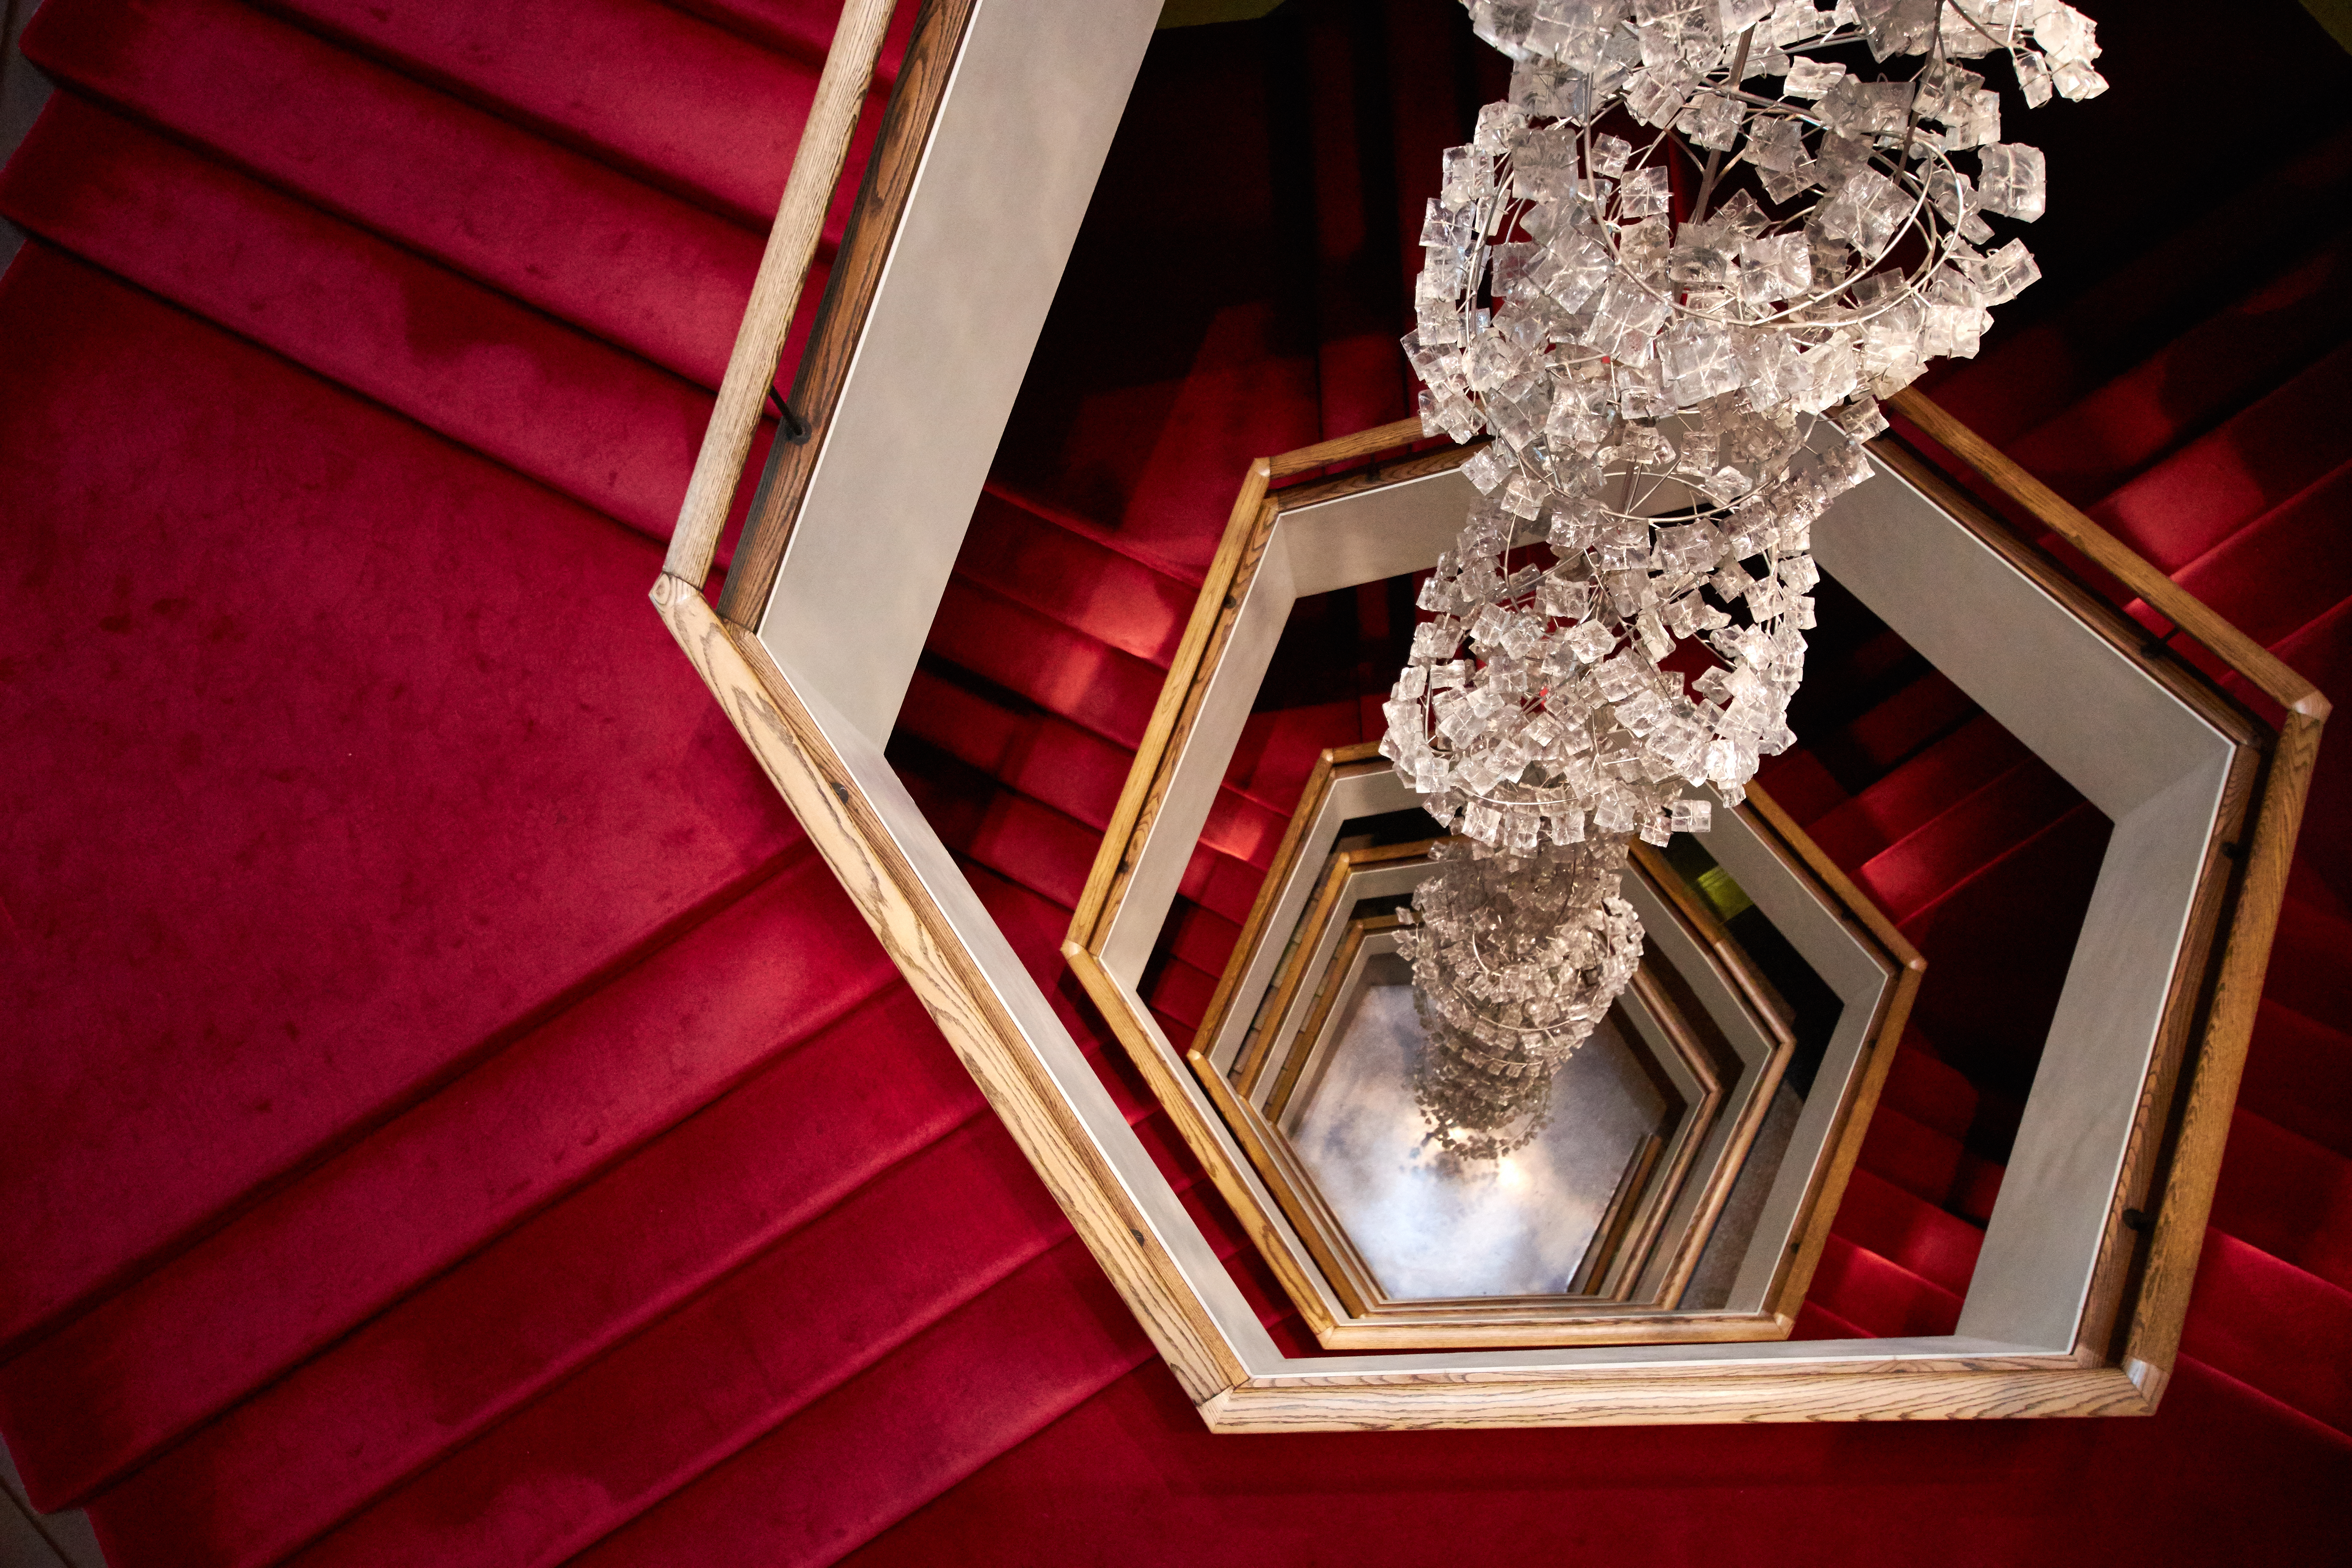
wood, pink, red, Material property, Tints and shades, fixture, symmetry, ceiling, pattern, magenta, rectangle, molding, chandelier, art, room, mirror, light fixture, metal, visual arts, flooring, carmine, ceiling fixture, interior design, daylighting